Marc Olivier

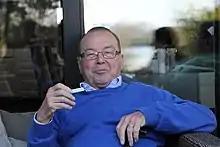
Marc Olivier (2014)

He was a member of the Christian Social Party and its successor, the Christen-Democratisch en Vlaams. Olivier served on the Chamber of Representatives between 1974 and 1995, after which he was elected to the Flemish Council through 1999. Olivier sat on the Kortrijk municipal council from 1977 to 1994.